Cherbourg

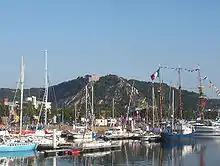
The Montagne du Roule seen from the commercial harbour.

Located at the end of the Armorican Massif, Cherbourg retains traces of the geologic formation, deformed granites and metamorphic schists of the Precambrian of Hercynian orogeny by the folding of the arkoses of the Cambrian and Armorican sandstone and shale of the Ordovician. These folds result in layers of sandstone tilted 45° towards the north-east on la Fauconniere (including "La Roche qui pend" ['the hanging rock']) and the . These two cliffs are due to sea erosion in the Quaternary. The retreat of the sea then gave way to sand dunes and tidal marshes, destroyed by the urbanisation of the 17th and 19th centuries, identical to those of Collignon in Tourlaville.